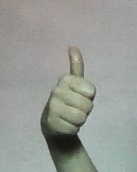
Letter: aleff